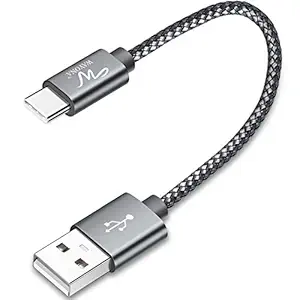
Wayona Usb Type C To Usb Nylon Braided Quick Charger Fast Charging Short Cable For Smartphone (Samsung Galaxy S21/S20/S10/S9/S9+/Note 9/S8/Note 8
Category: Computers&Accessories
Price: 339 (list price: 999)
Rating: 4.3 (6,255 ratings)
About this product: ✅【Fast Charge & Data Sync】: Fast charge& data transfer USB A to USB C, conforming to the USB Type C Specification version 1.1, 56kilohm, which ensure a safe charging at 4.8A Maximum. Charging and syncing 2 in 1, data transfer speed up to 480Mbps.|✅【Extreme Durability】: Over 10000 bending tests,This type c cable is far more durable than the same price, Premium nylon braided type c cable adds additional durability and tangle free.|✅【Short and Convenient Design】: The light and space-saving 1ft USB Type C cable, it’s perfect for your power bank, the office desk, always keep your space tidy, super easy to carry and convenient for traveling, making your life more convenient.|✅【Wide Compatibility】: This USB A to USB C Charger Cable compatible with Samsung Galaxy S10e S10 S10 plus S9 S9 plus S8 S8 plus, Note 10 Note 10 plus Note9 note8, a40 a50 a70 a80 A3 A5 2017, Sony Xperia XZ3 XZ2 Premium XA2 XA1,XZ1, Moto G6 G6 plus G7 G7 power G7 play G7 plus Z Z2 Z3 X4, LG G8 G7 G6 G5 V40 V35 V30 V20, Googel Pixel 2 xl, HTC 10 U11.